Witley Court

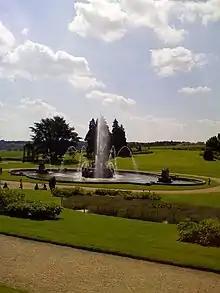
The Perseus and Andromeda fountain

The two immense fountains survived the fire and subsequent despoliation of the house. They were designed by Nesfield and executed by James Forsyth and William Forsyth, who were carrying out sculpture in the house and the church. The largest, the Perseus and Andromeda Fountain, has been restored to working order by English Heritage. For working times, see the Witley Court English Heritage website (link below). The remnants of Nesfield's parterres can also be seen. James Forsyth also made the large triumphal arch style drinking fountain in Dudley market place, adorned with sea horses and dolphins, presented in 1867 to the town by the Earl of Dudley.